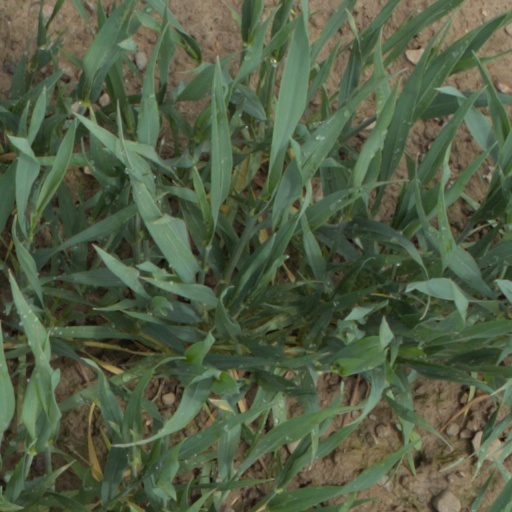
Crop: wheat